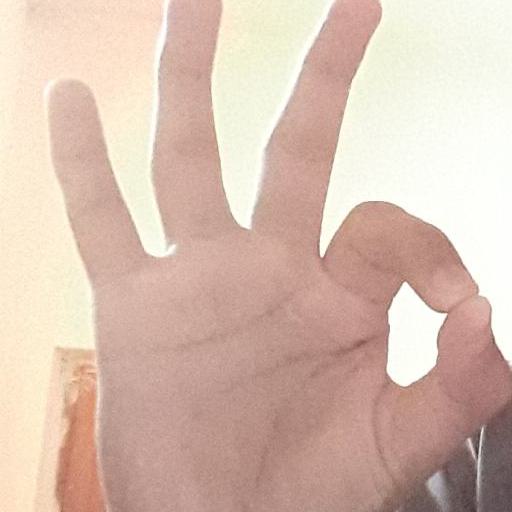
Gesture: ok